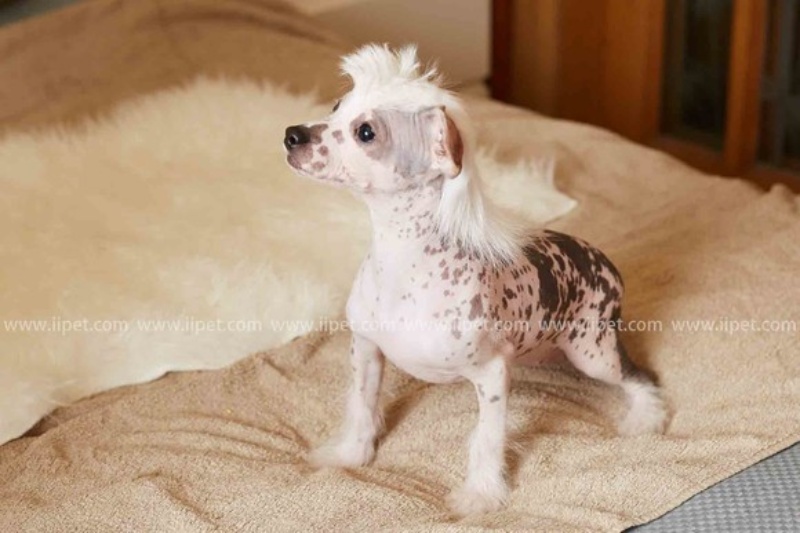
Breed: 234-n000093-Chinese_Crested_Dog